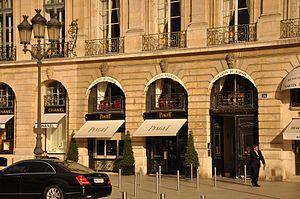
Hôtel Moufle au 16 place Vendôme à Paris, 1er arrondissement This building is en partie classé, en partie inscrit au titre des Monuments Historiques. It is indexed in the Base Mérimée, a database of architectural heritage maintained by the French Ministry of Culture,
Cet article recense les monuments historiques du 1ᵉʳ arrondissement de Paris, en France.